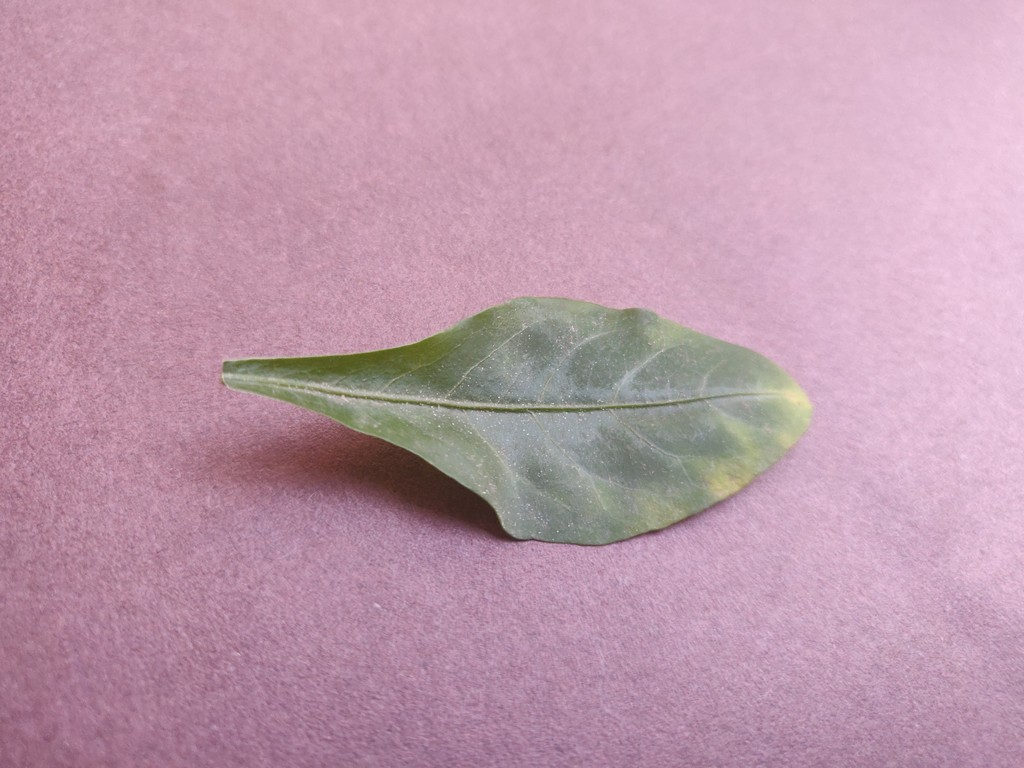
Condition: Unhealthy
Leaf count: single
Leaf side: front